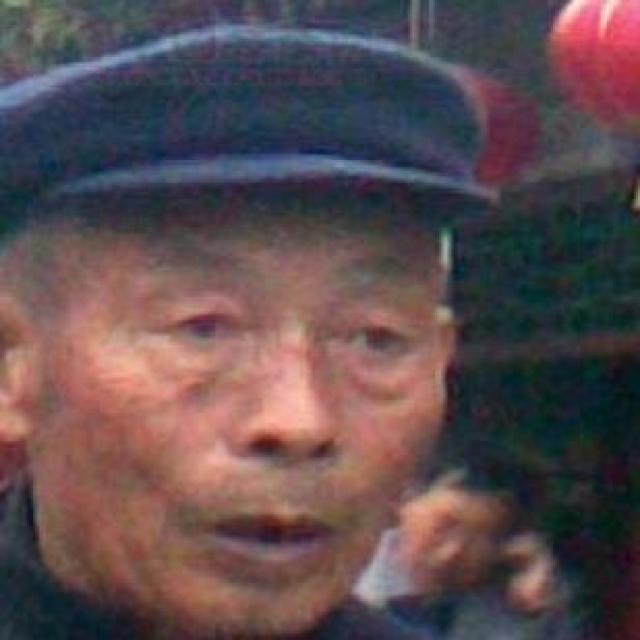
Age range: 65+